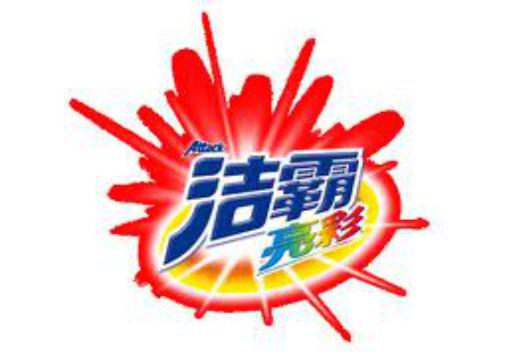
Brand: attack
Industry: Necessities